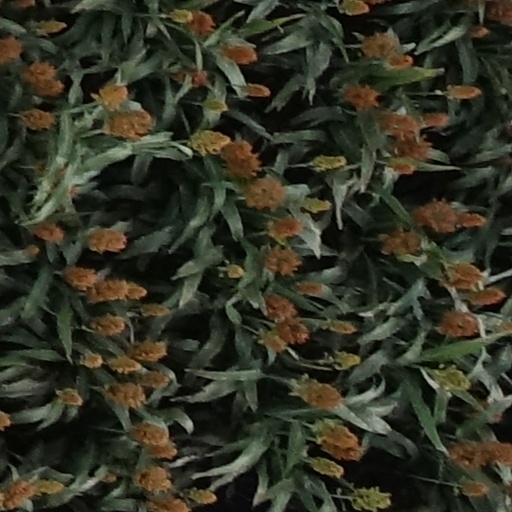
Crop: sorghum